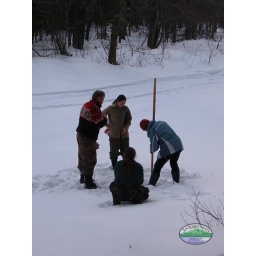
Using an ice chisel to cut a water hole on the river for a pot of tea in New Brunswick.